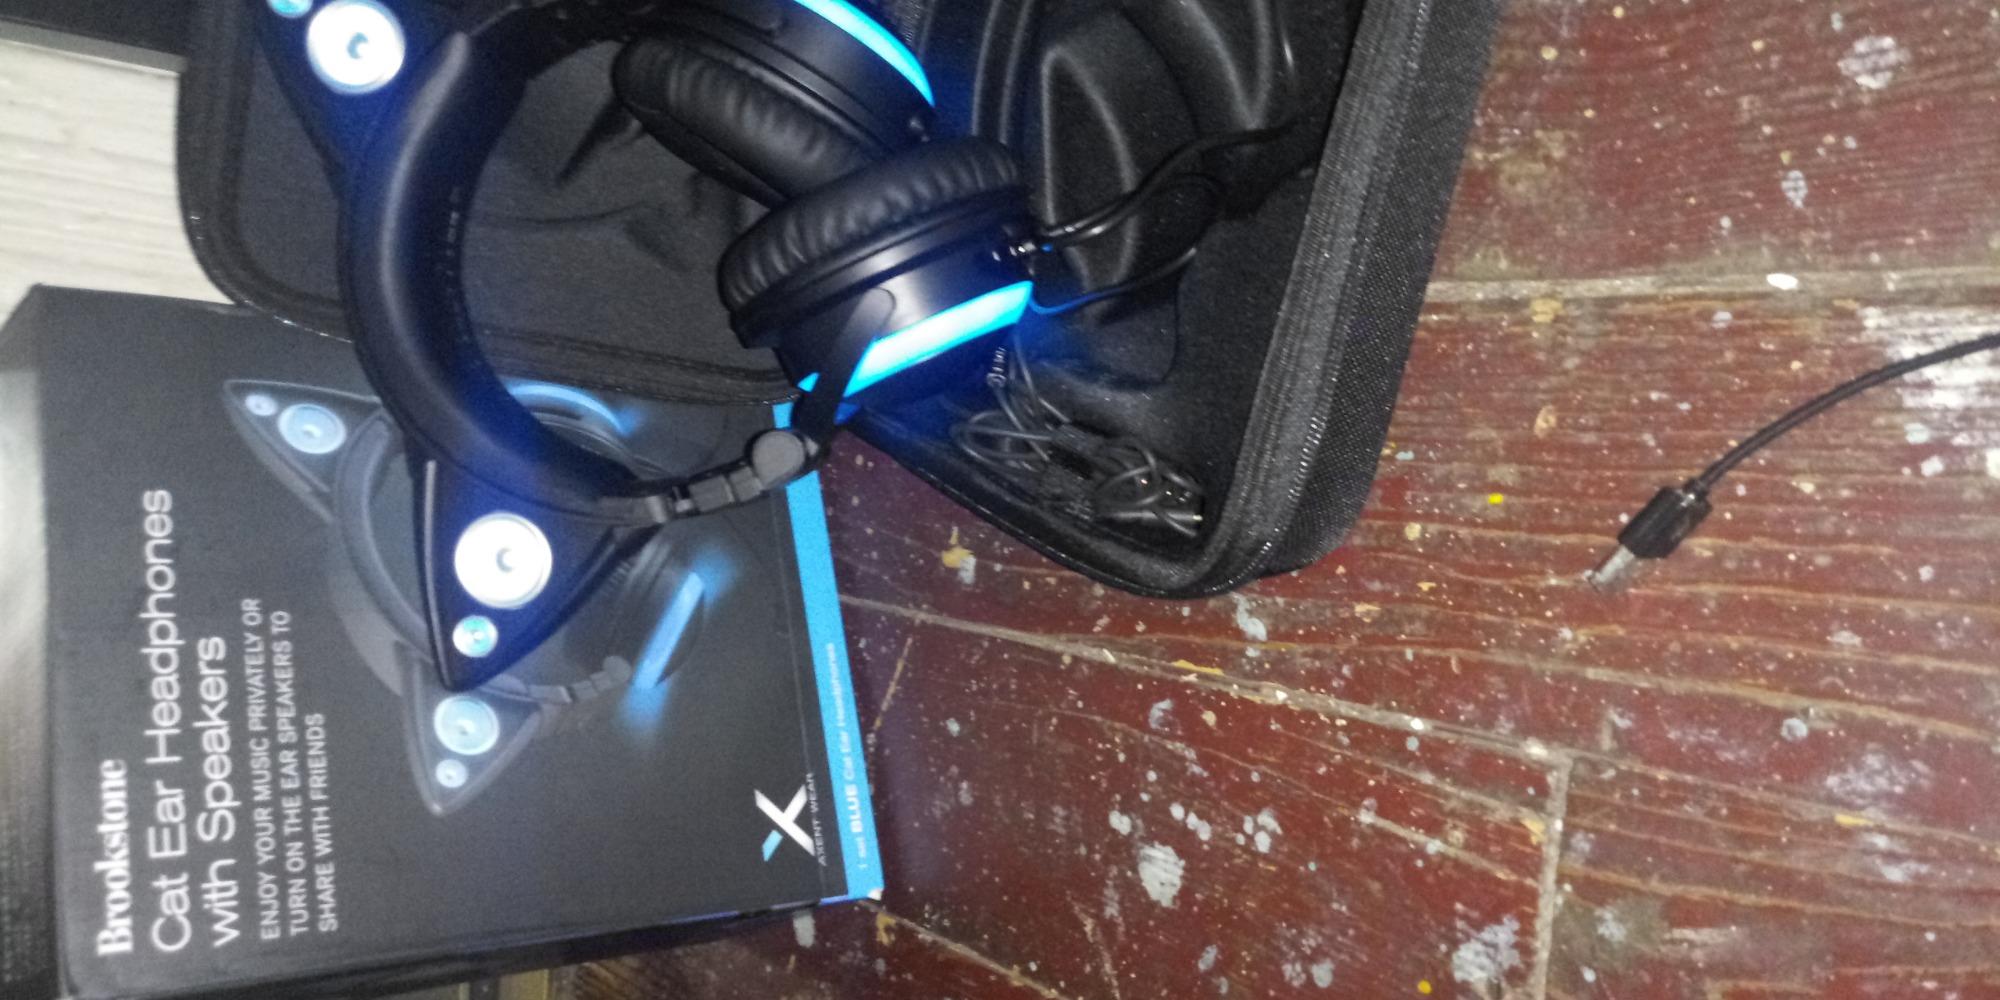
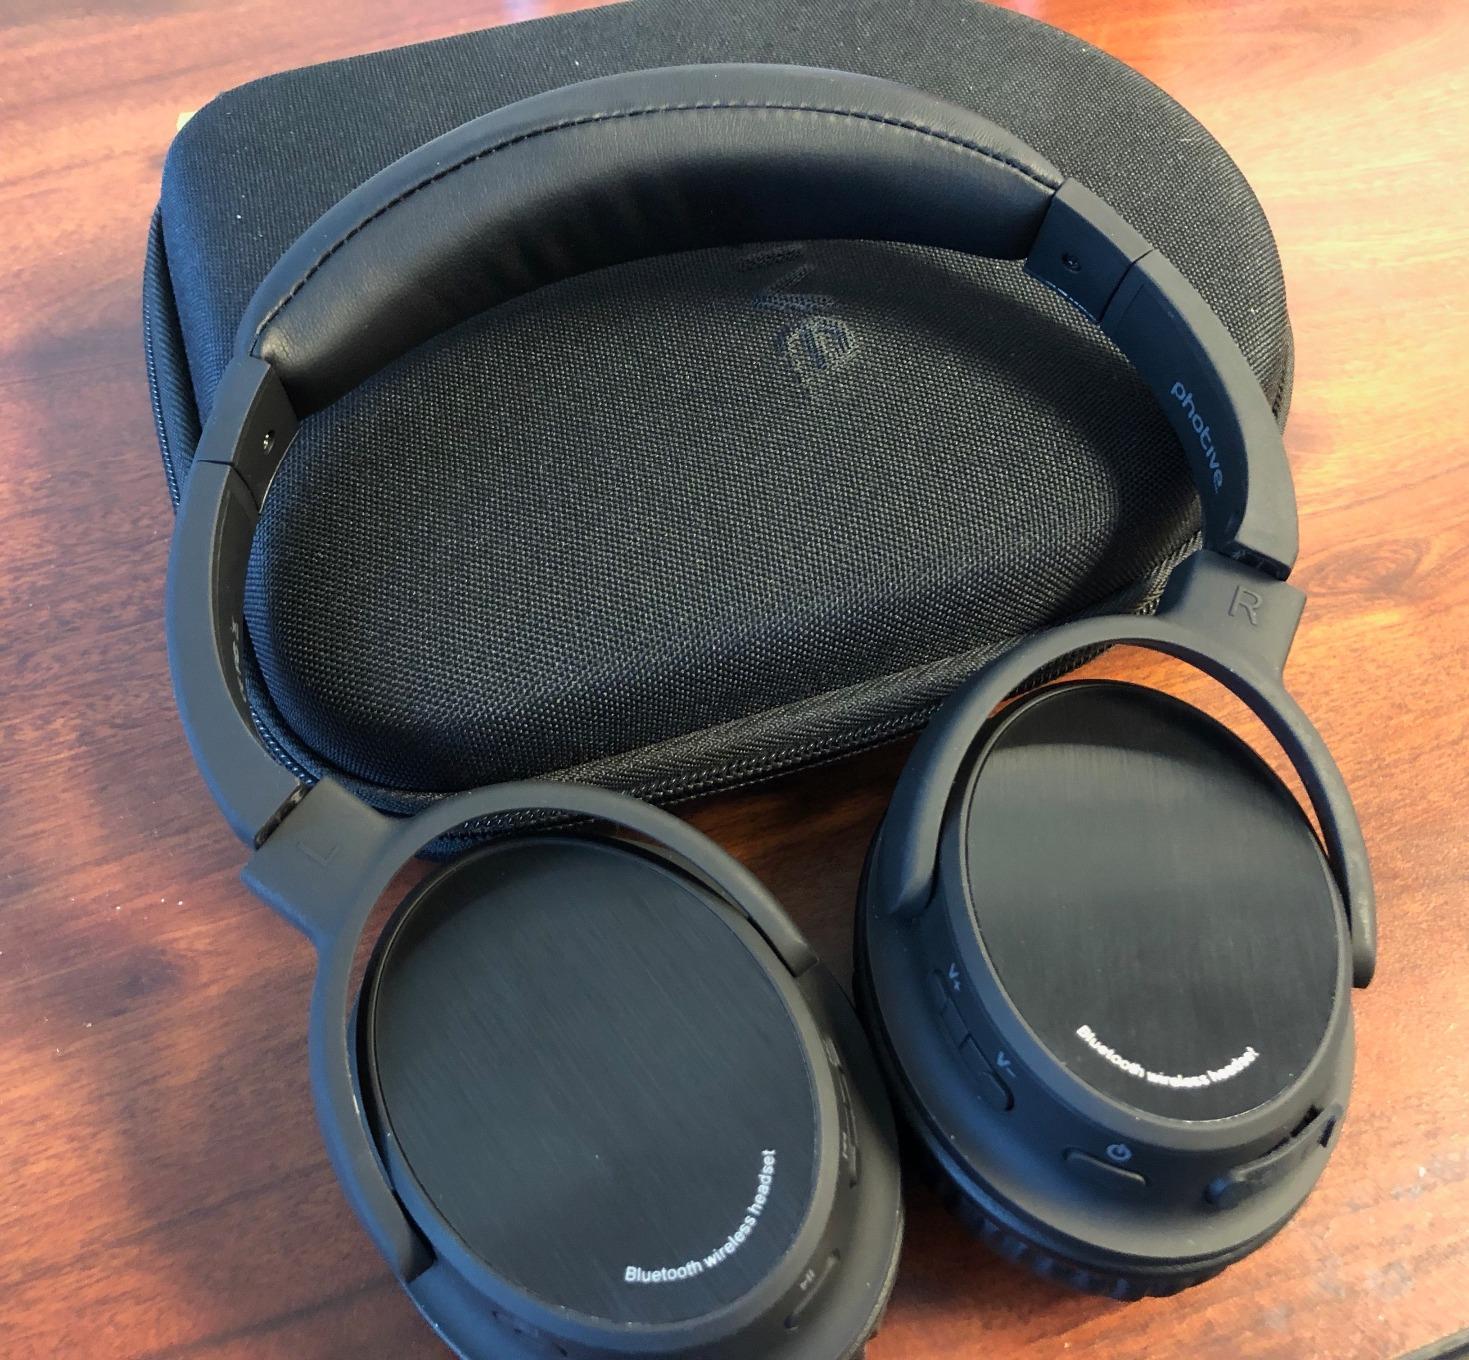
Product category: headphones
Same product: no